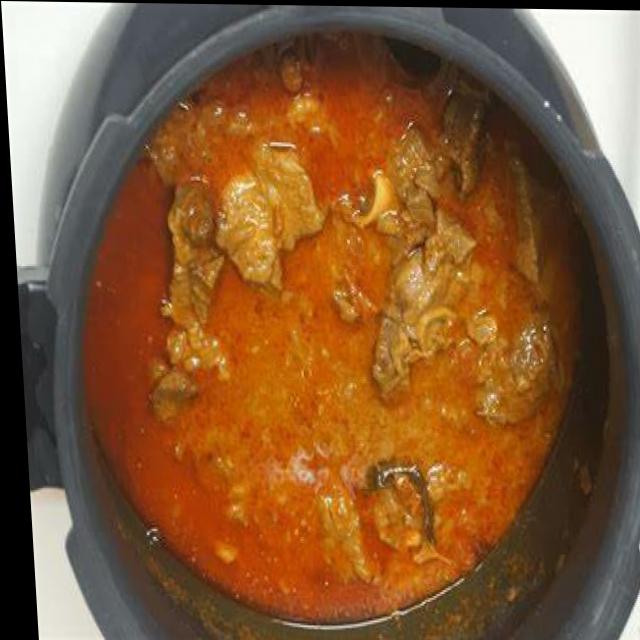
Dish: mutton_curry